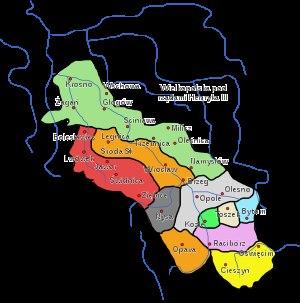
Le duché d'Opava ou duché de Troppau fut un duché vassal silésien dont la capitale était Opava en Haute-Silésie.